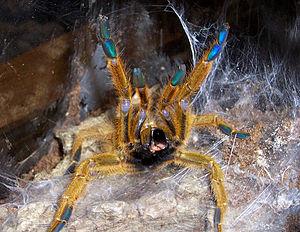
Pterinochilus murinus est une espèce d'araignées mygalomorphes de la famille des Theraphosidae.